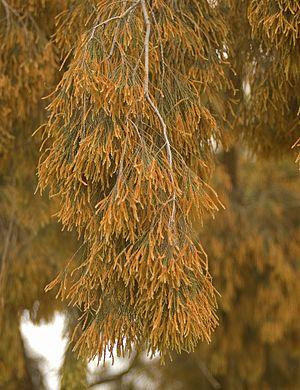
Casuarina cunninghamiana, le pin australien, est une espèce de plantes dicotylédones de la famille des Casuarinaceae, d'origine australienne. Ce sont des arbres pouvant atteindre 35 mètres de haut.